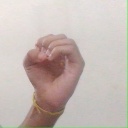
अक्षर: ऊ